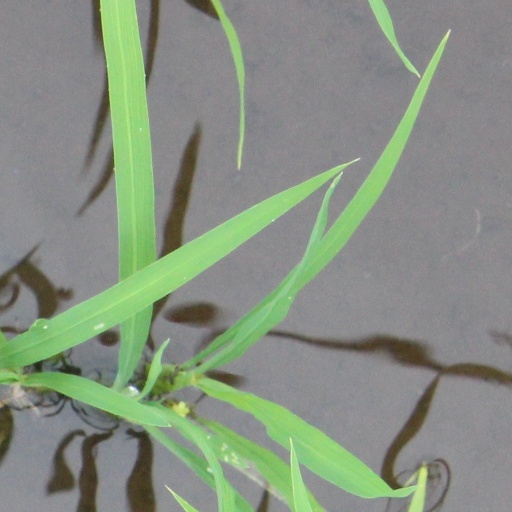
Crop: rice